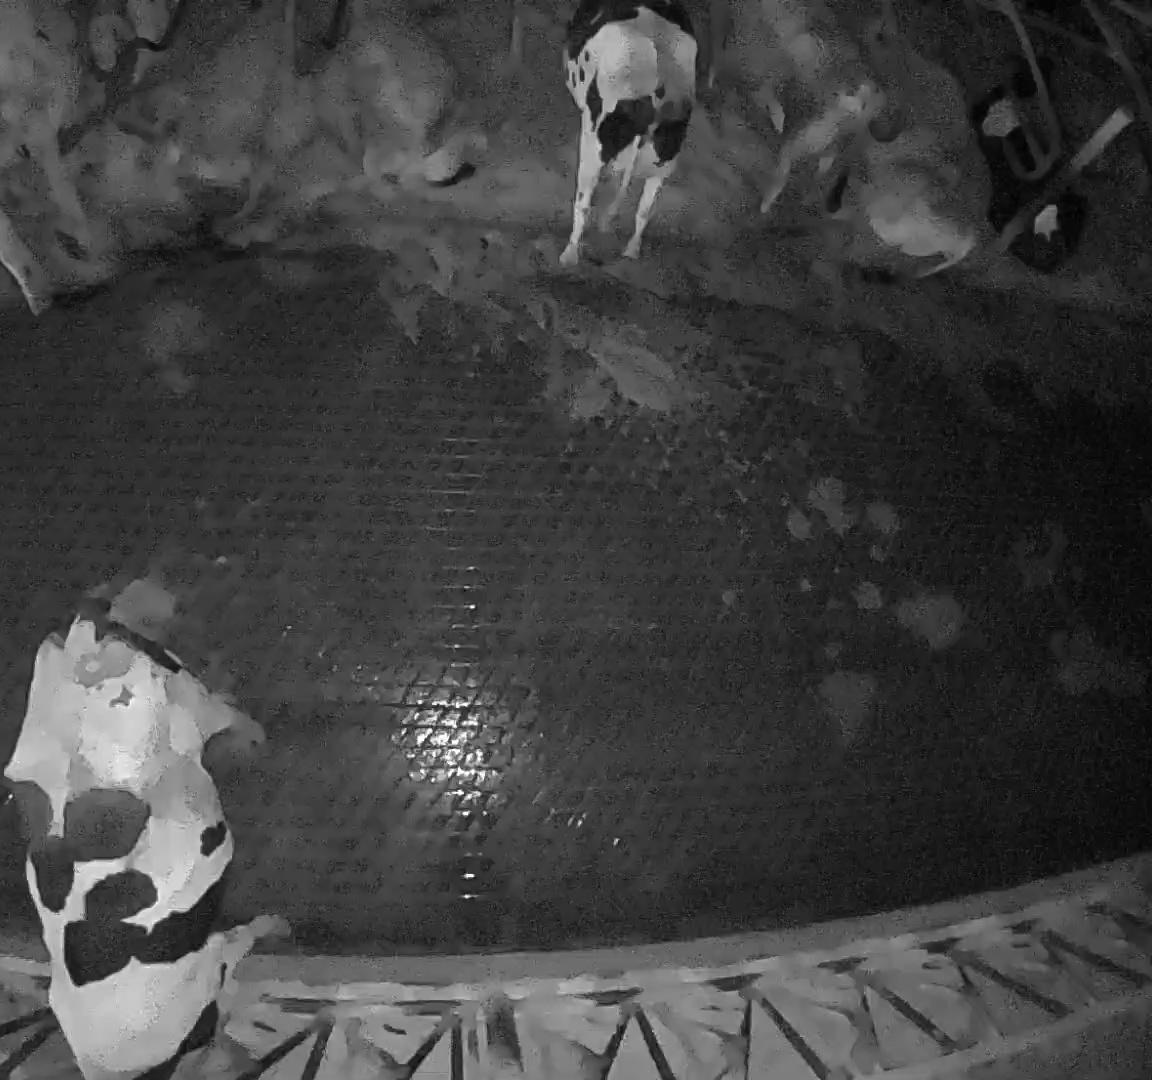
Number of cows: 7